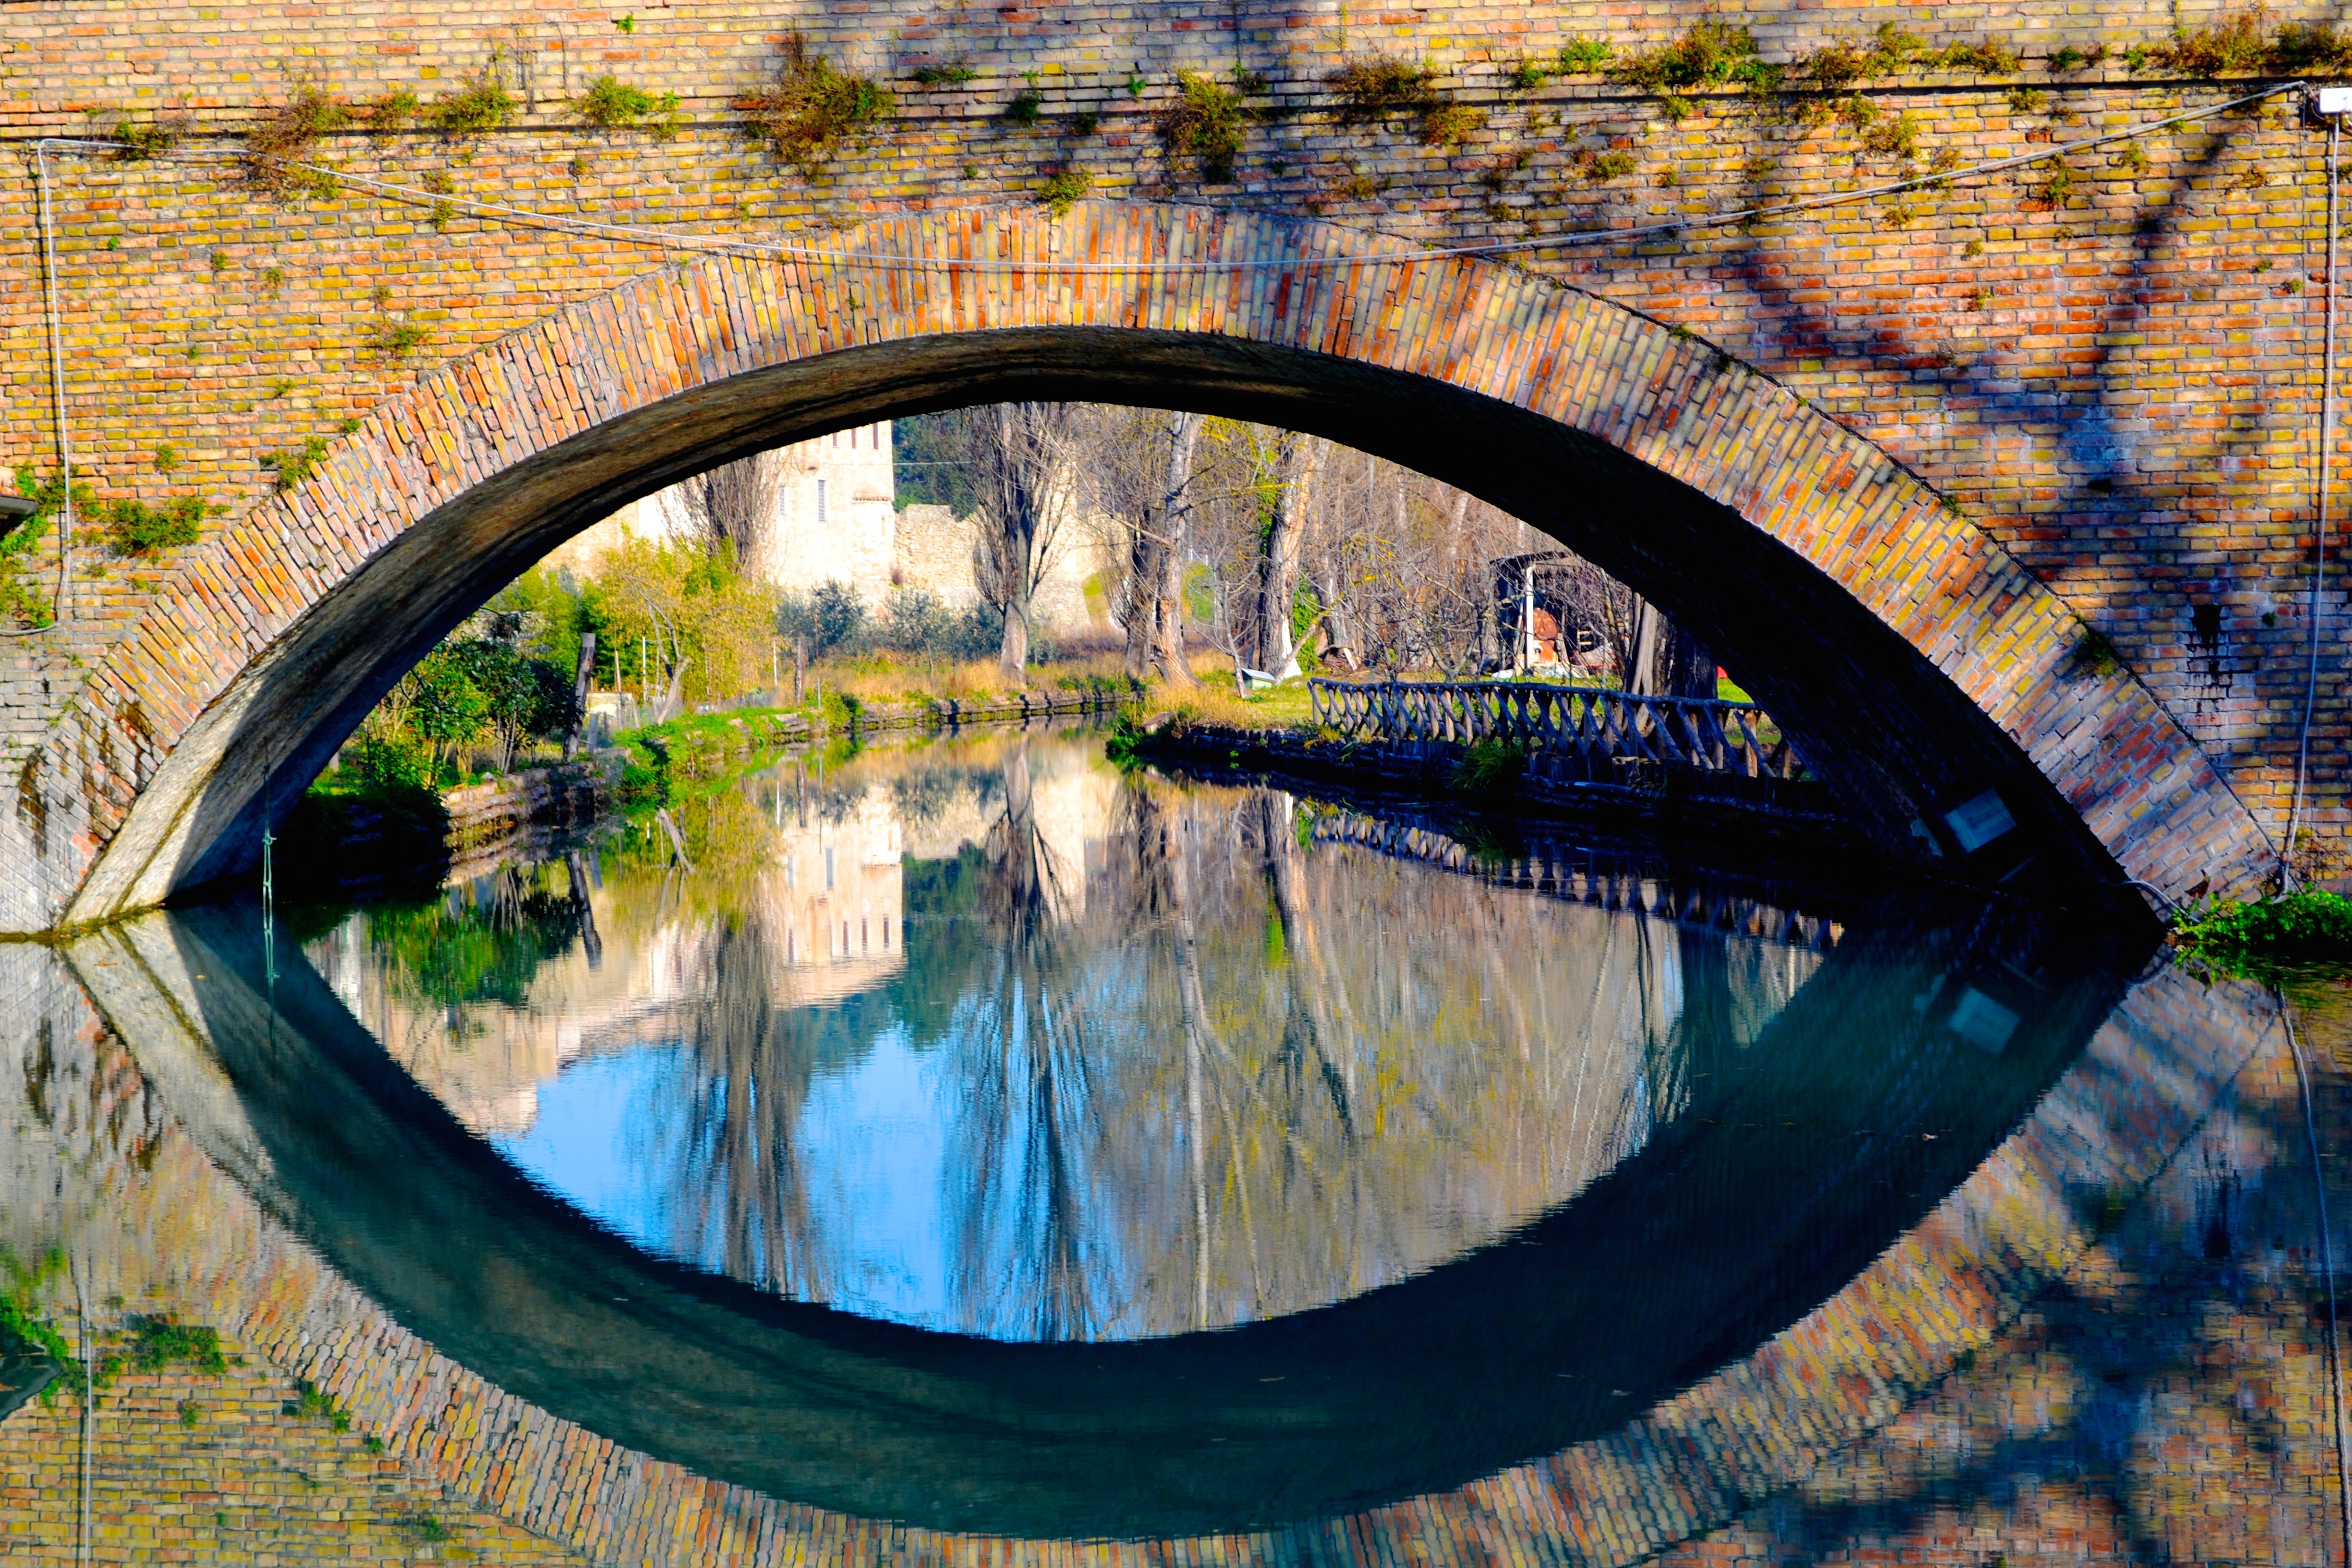
tree, water, bridge, photography, canal, pond, reflection, autumn, season, waterway